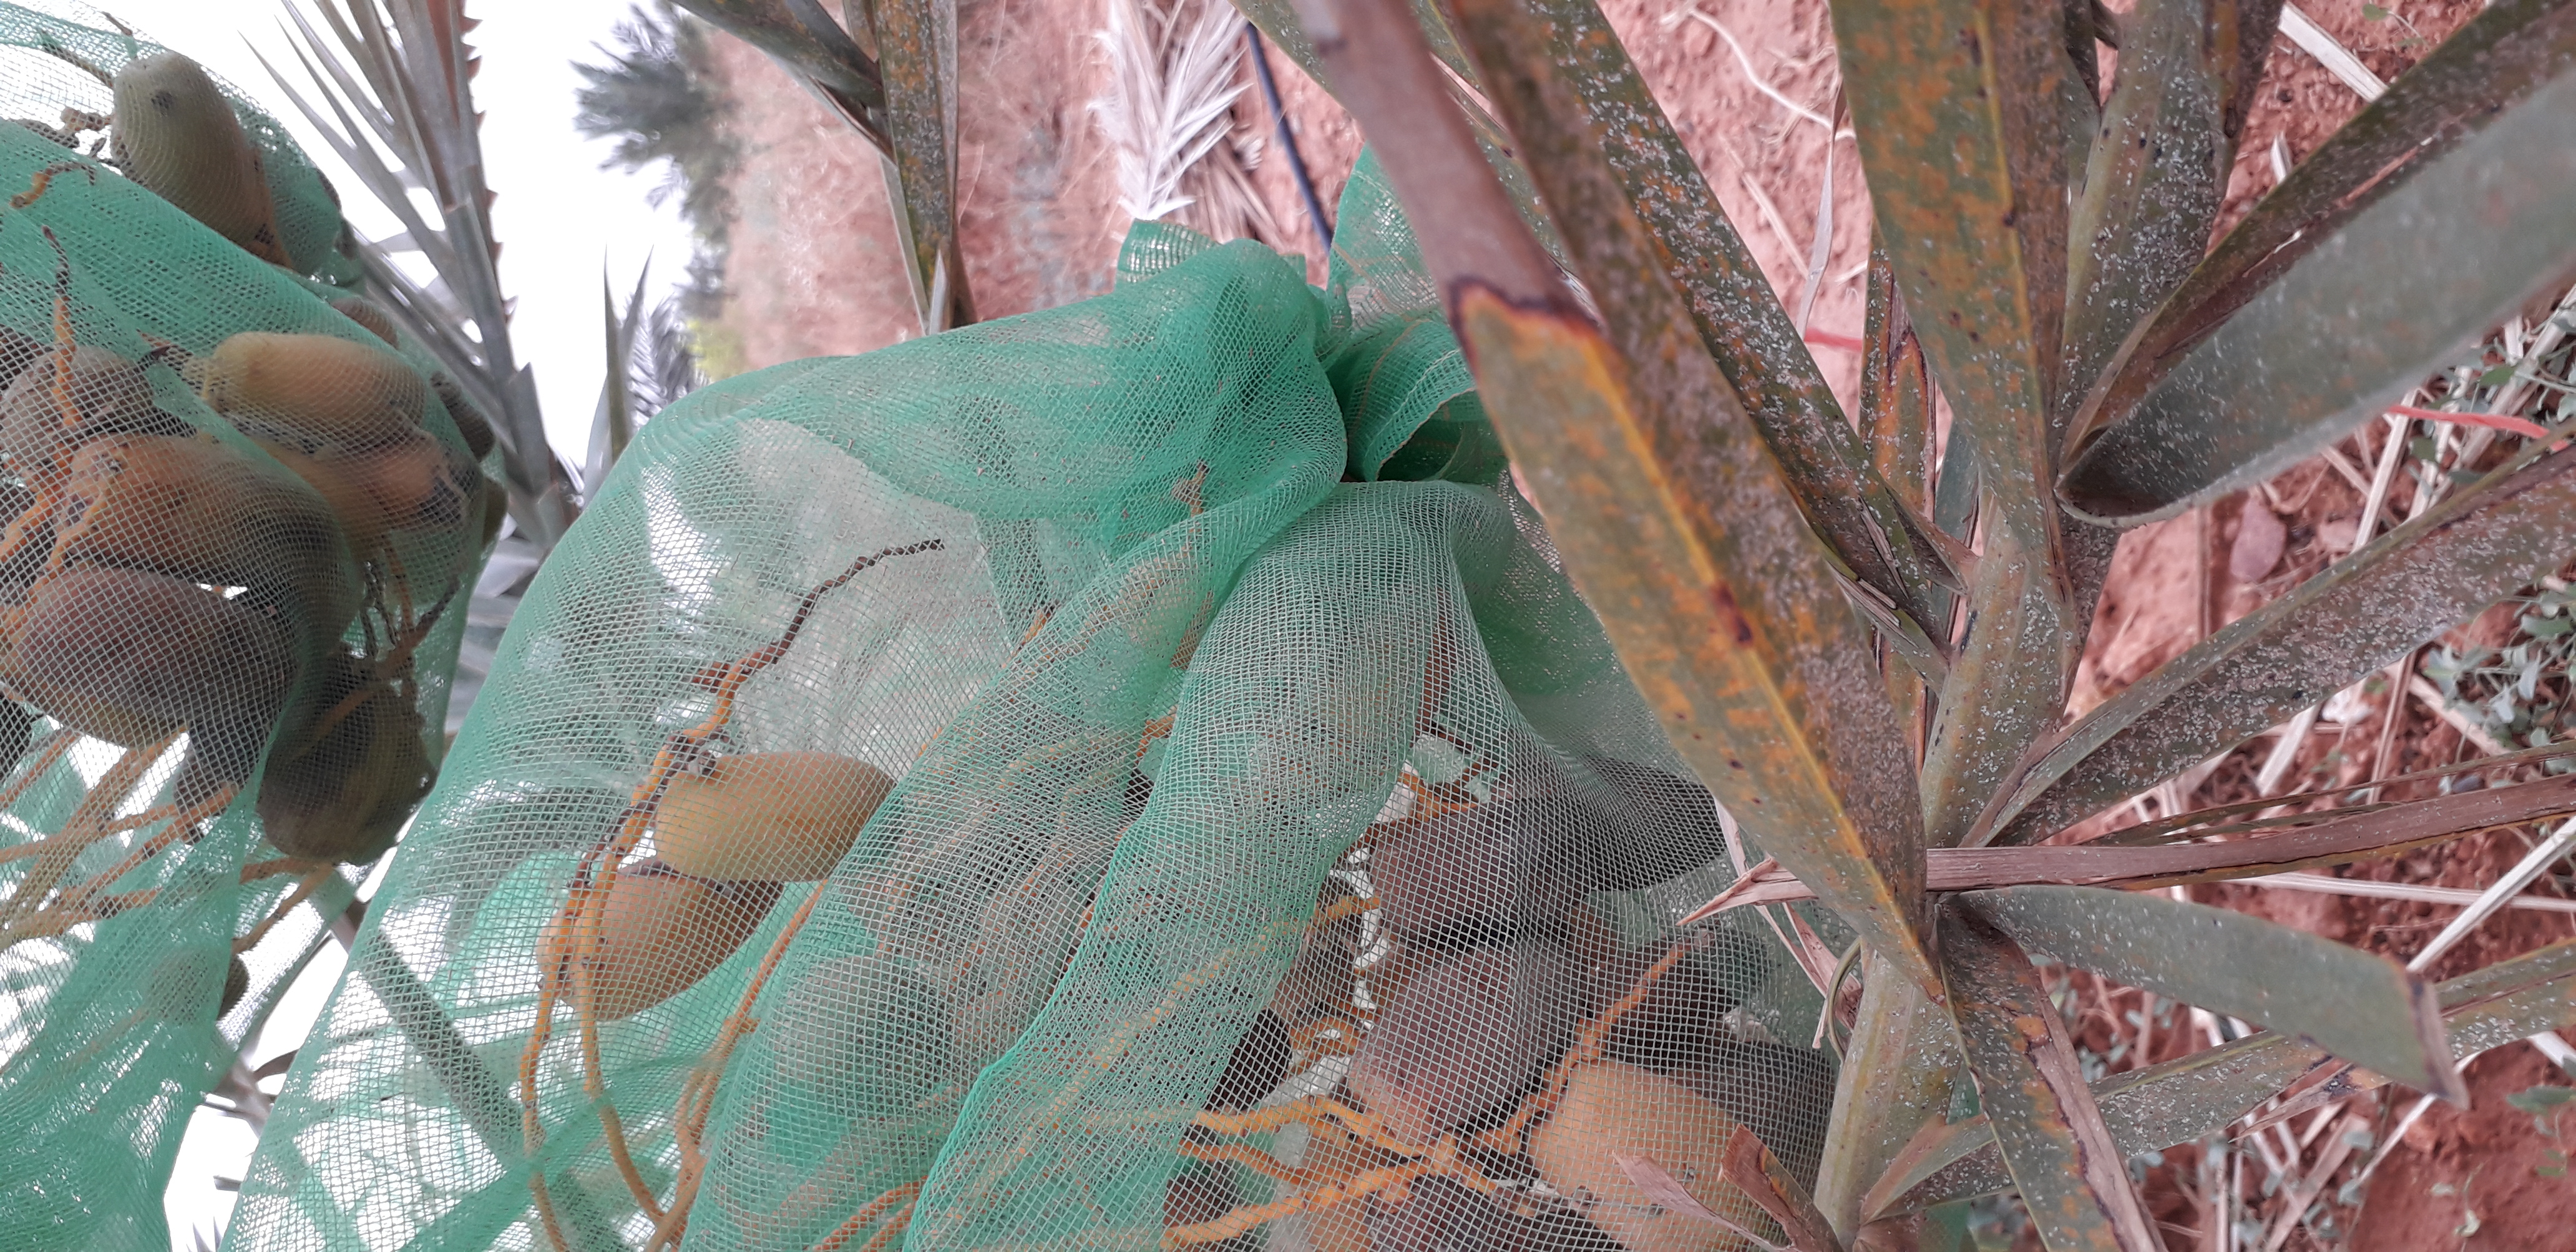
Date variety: Boumajhoul